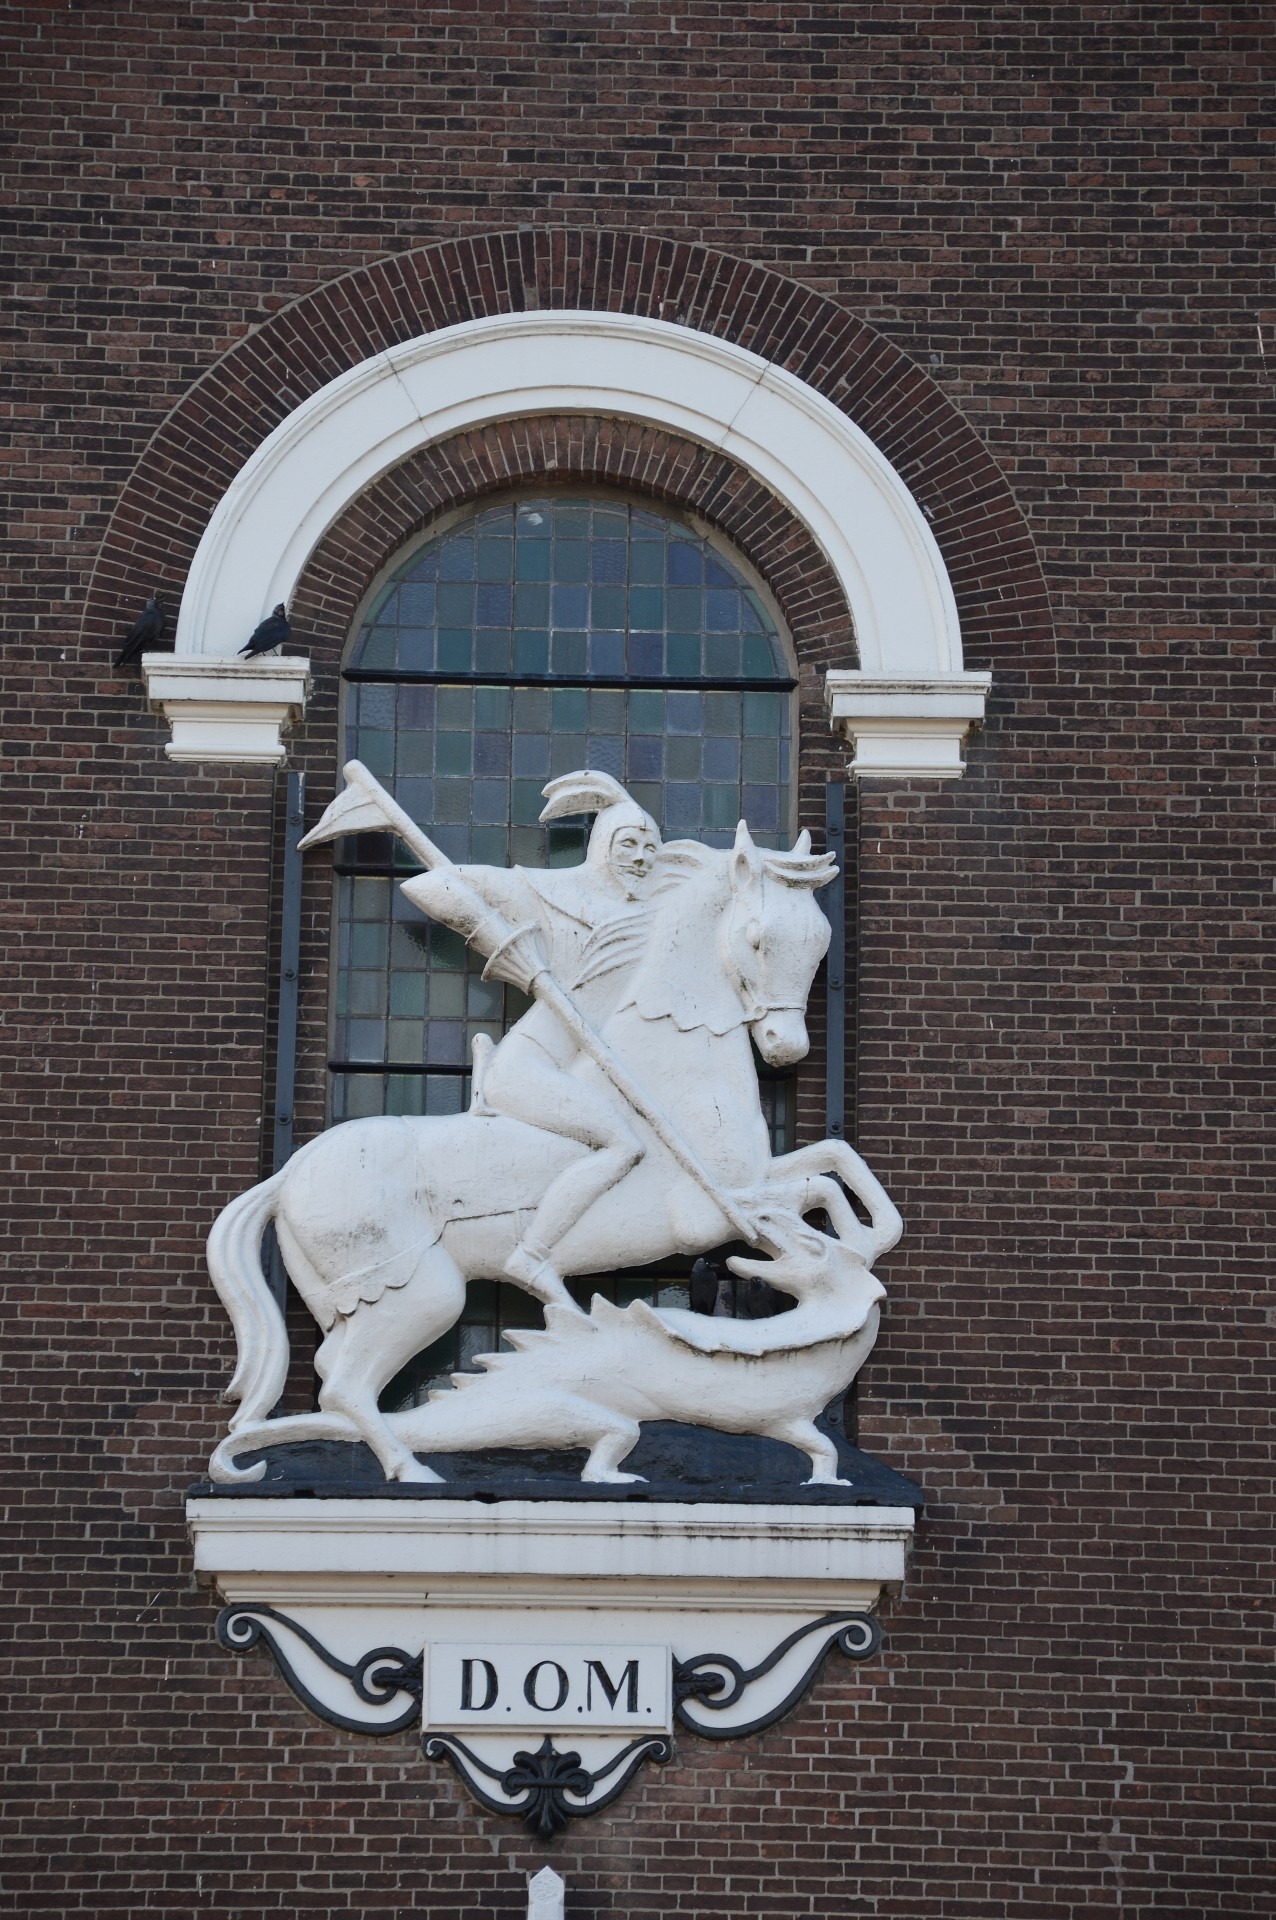
window, view, wall, stone, monument, travel, statue, decoration, pattern, romantic, tourism, stained glass, gargoyle, sculpture, art, design, decorative, style, water feature, ancient history